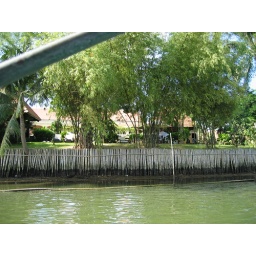
Taking boat to the beach in Hoi An